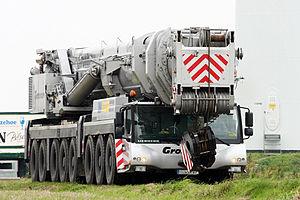
Liebherr est une entreprise d'origine allemande et de droit suisse, fabricant d'engins de construction, machines-outils, de réfrigérateurs et d'équipements aéronautiques. Le groupe est également propriétaire de six hôtels en Autriche, en Irlande et en Allemagne.